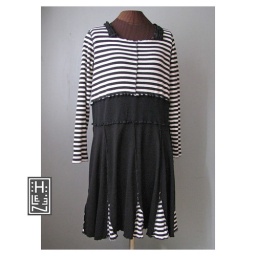
Black and white striped dress with super-flared skirt and inset gored striped panels. Squared neckline with ridgy collar. Built by moi.